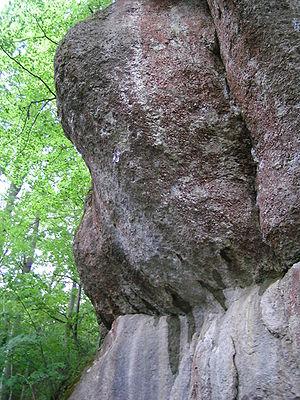
Action directe est une voie d'escalade située dans le Frankenjura en Allemagne. Équipée par Milan Sykora dans les années 1980, ce n'est qu'en 1991 que Wolfgang Güllich en a réussi la première ascension après de nombreux essais et un entrainement spécifique. Estimée lors de son ouverture à une cotation de 8c+/9a, elle est de nos jours considérée comme un 9a de référence en plus d'être la première voie au monde dans le neuvième degré.
Le neuvième degré est le plus haut niveau de difficulté en escalade sportive selon le système français de cotation. Il est composé de six grades : le 9a, le 9a+, le 9b, le 9b+, le 9c et le 9c+, même si actuellement aucune voie n'est cotée 9c+. La première voie dont la cotation a été reconnue dans ce degré est Action directe, ouverte par Wolfgang Güllich en 1991. Début 2020, on dénombre plus de 300 voies dans le neuvième degré, dont une centaine cotées 9a+, une trentaine cotées 9b, 4 au niveau 9b+ et deux cotées 9c.